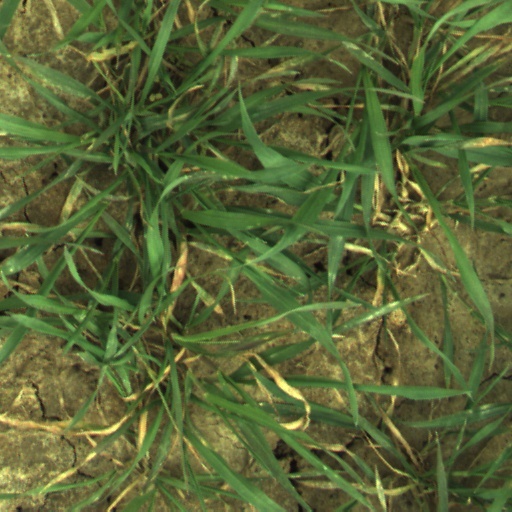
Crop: wheat